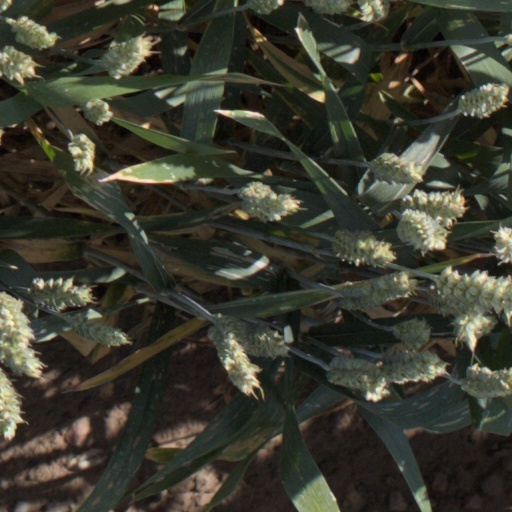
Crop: wheat